Kamō, Kagoshima

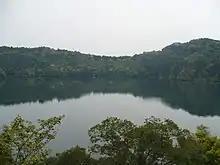
Sumiyoshi pond maar, Aira city, Kagoshima prefecture, Japan

The former town is in a valley drained by the Gamou river which flows to the south-east through the conurbation of Aira and into the north-western portion of Kagoshima Bay. To the north are the heights of the Aojiki volcano and hot springs near the plain of Yonemaru. The lake of Sumiyoshiike (Sumiyoshi pond) is to the former town's north-east which is north-west of the centre of the Aira conurbation.